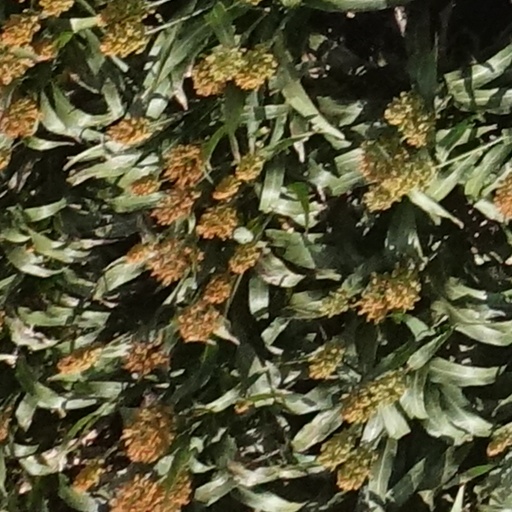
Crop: sorghum